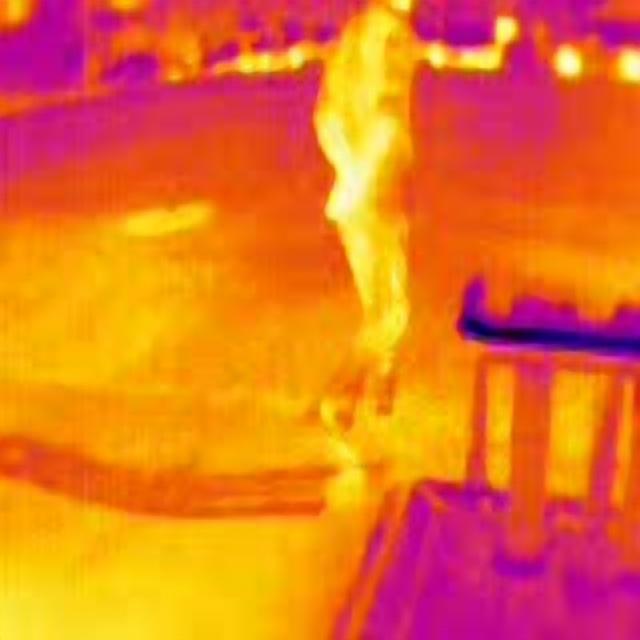
Detected objects:
label: person